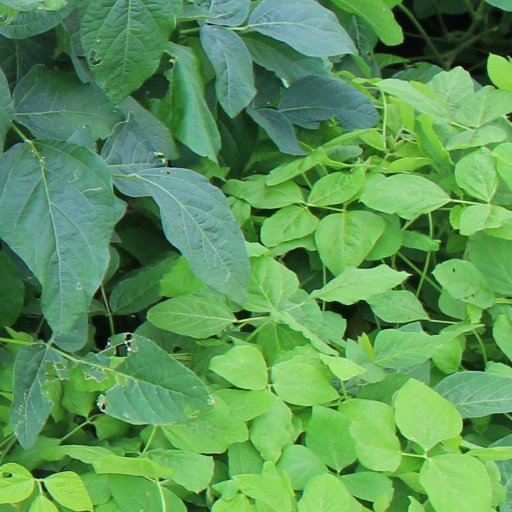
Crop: soybean